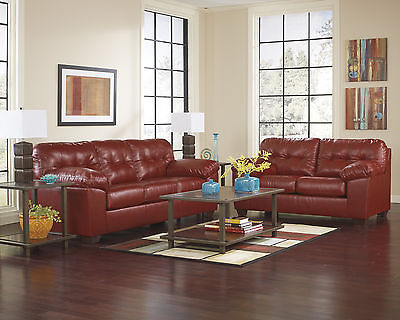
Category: sofa